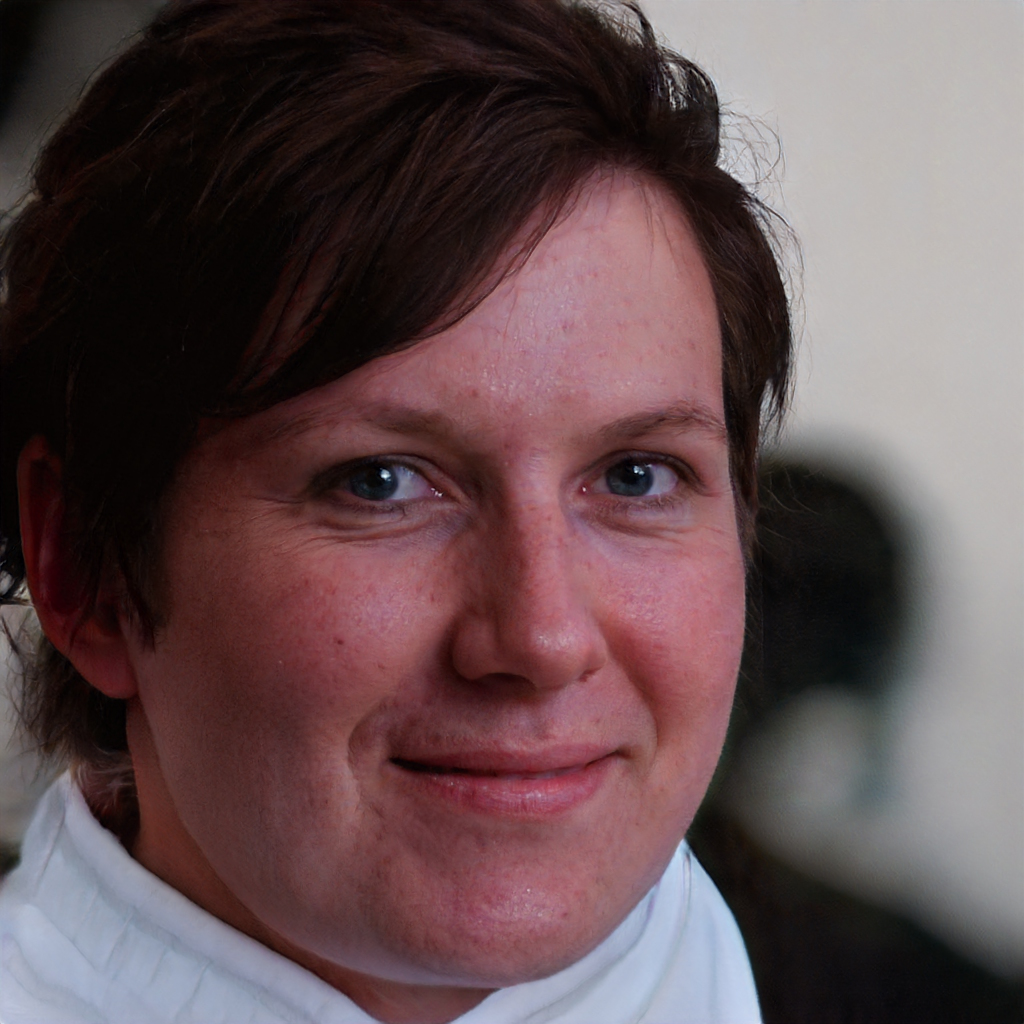
Portrait style: Real Portrait